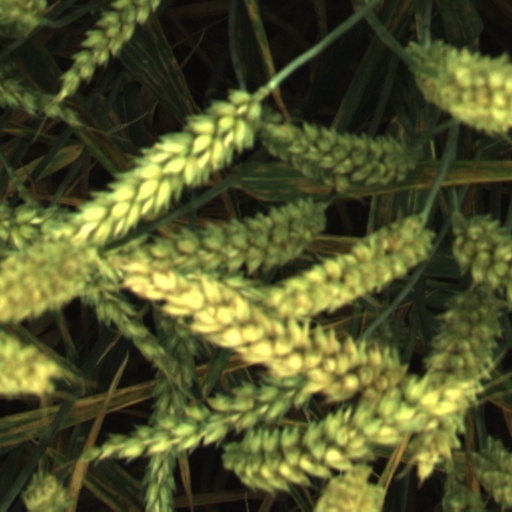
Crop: wheat